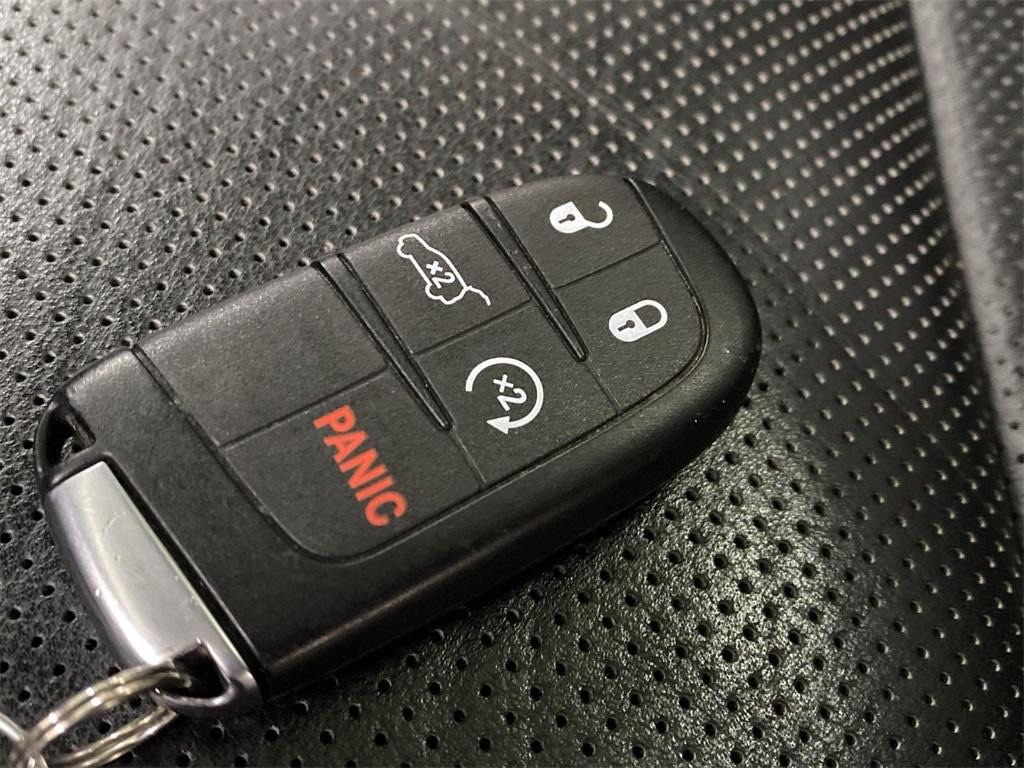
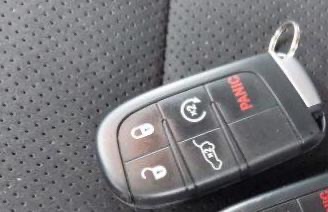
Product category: misc
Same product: yes